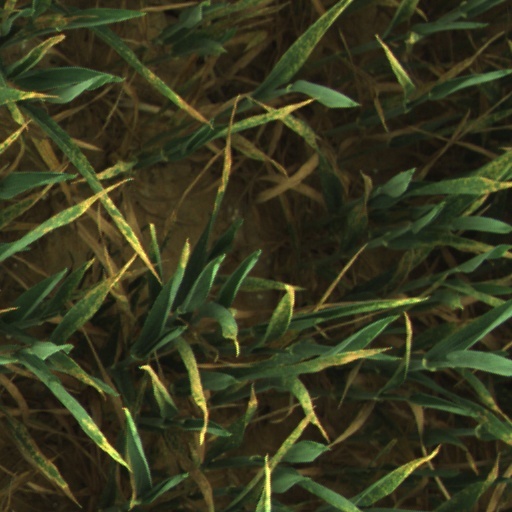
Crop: wheat